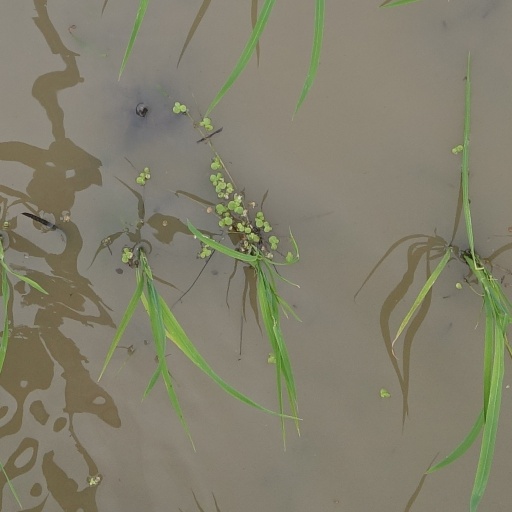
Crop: rice